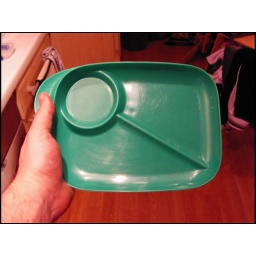
picnic plastic in green (other colours available)